Sultan (1999 film)

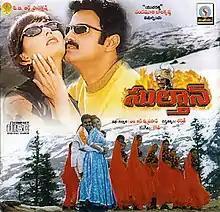
Audio Cover

Sultan is a 1999 Indian Telugu-language action drama film directed by Sarath. The film stars an ensemble cast of Nandamuri Balakrishna, Krishna, Krishnam Raju, Roja, Rachana, and Deepti Bhatnagar, with music composed by Koti. The film was released on 27 May 1999. It was remade in Hindi with the same name.